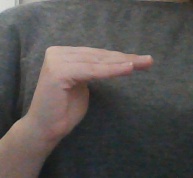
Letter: haa